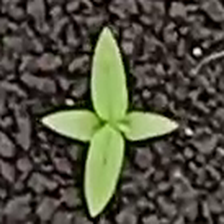
Weed species: Lamber_Quarter_plant(Chenopodium )